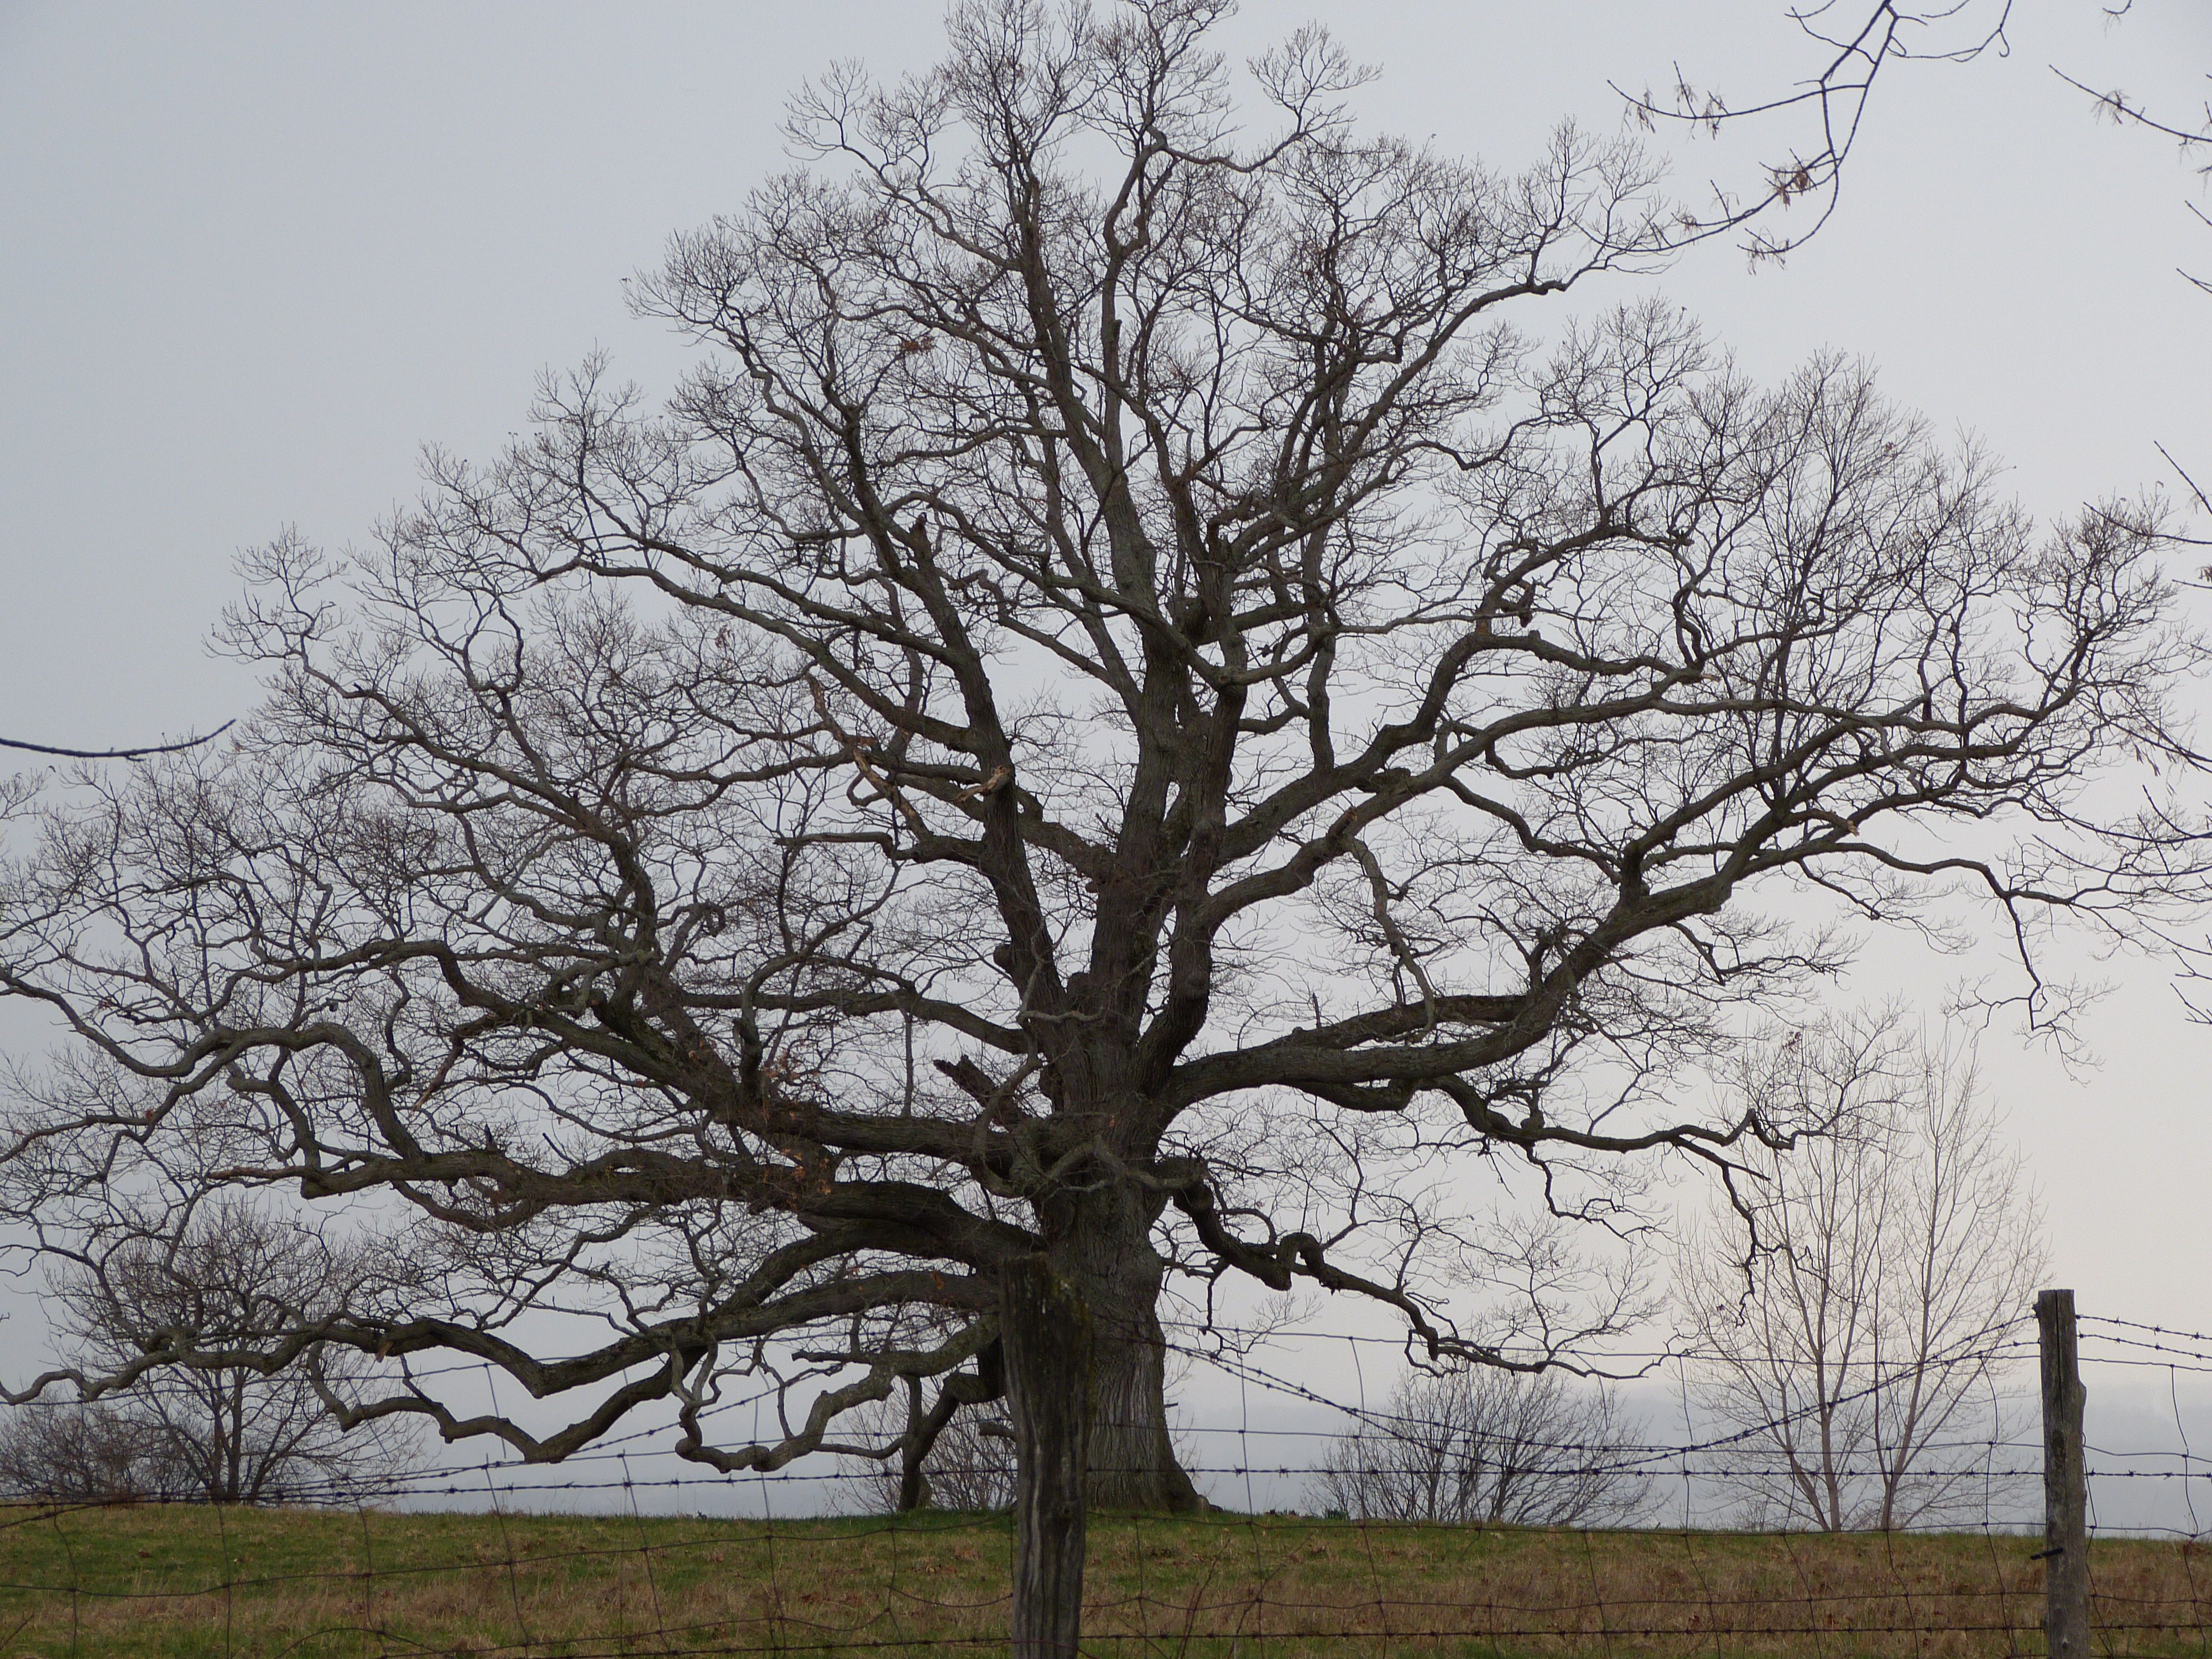
tree, nature, branch, growth, plant, flower, rural, spring, natural, bare, lonely, season, branches, oak, large, naked, flowering plant, atmospheric phenomenon, woody plant, land plant